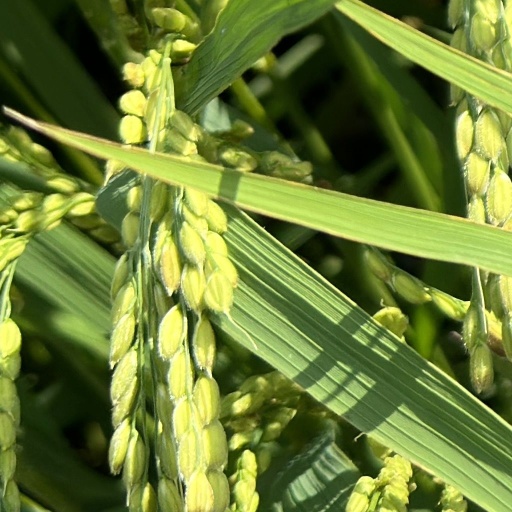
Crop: rice